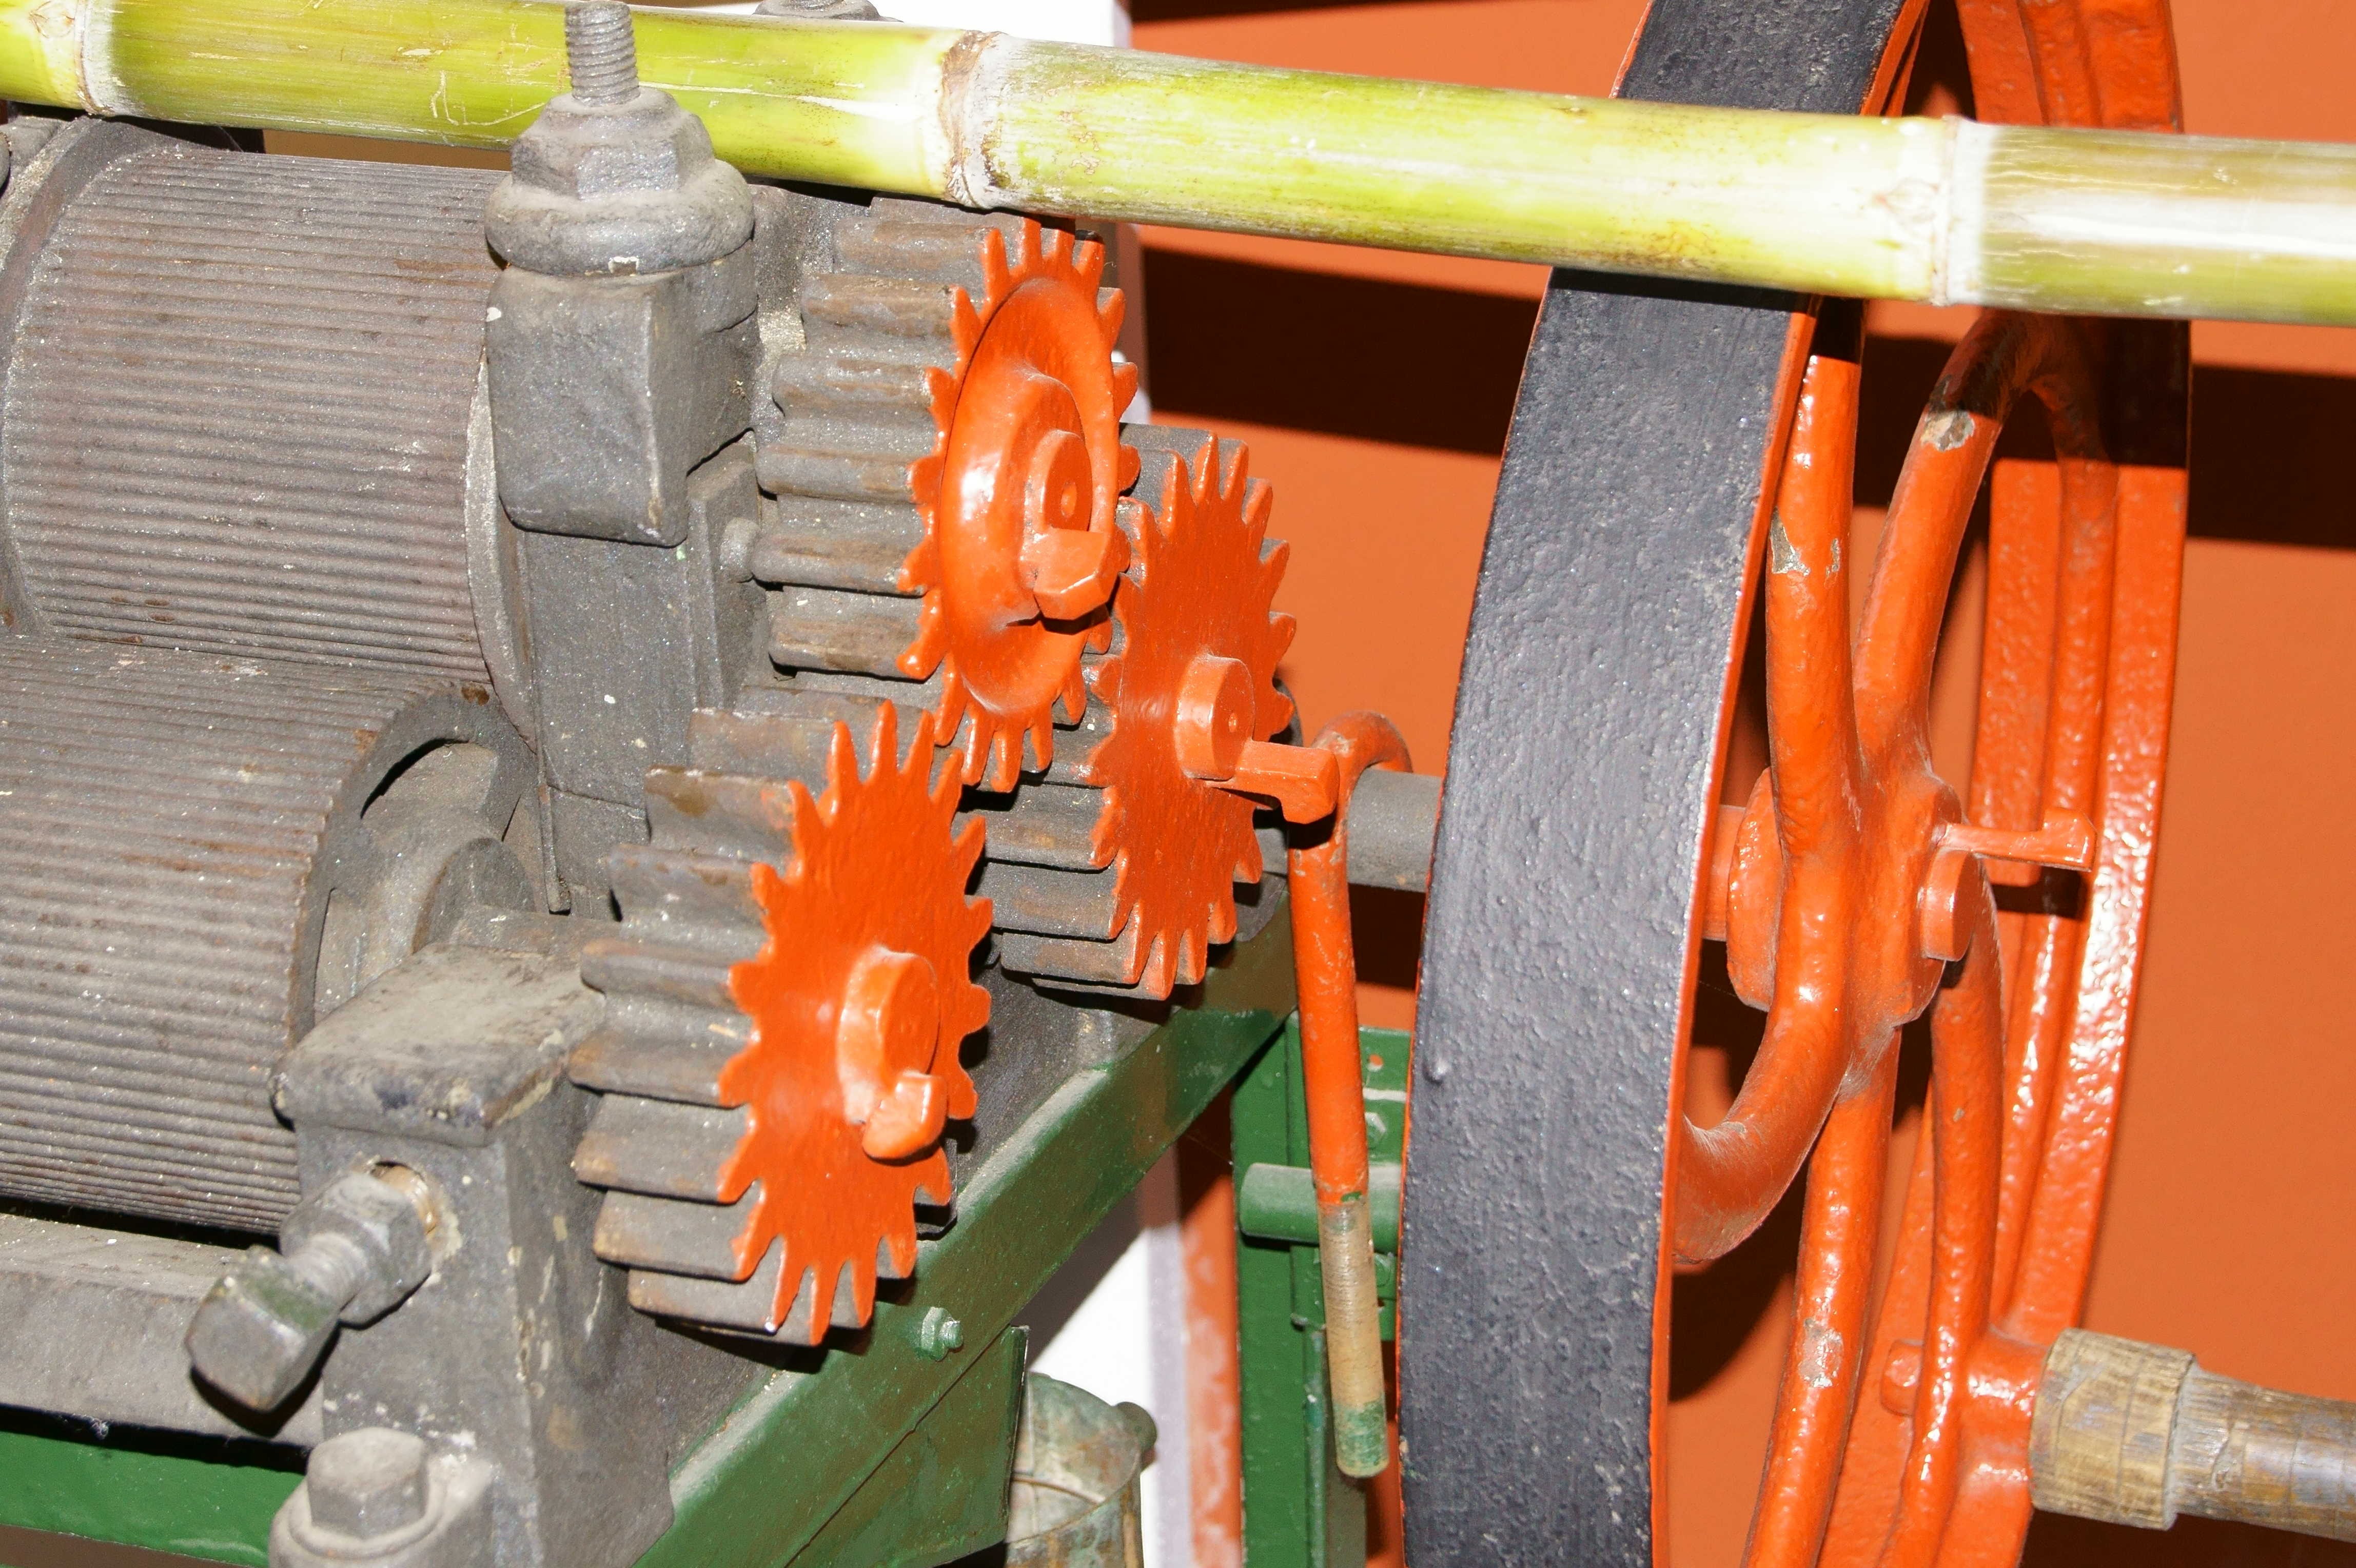
vehicle, agriculture, product, electrical wiring, sugarcane machine, rum making, machinery spain, motril, ron montero, old machinery